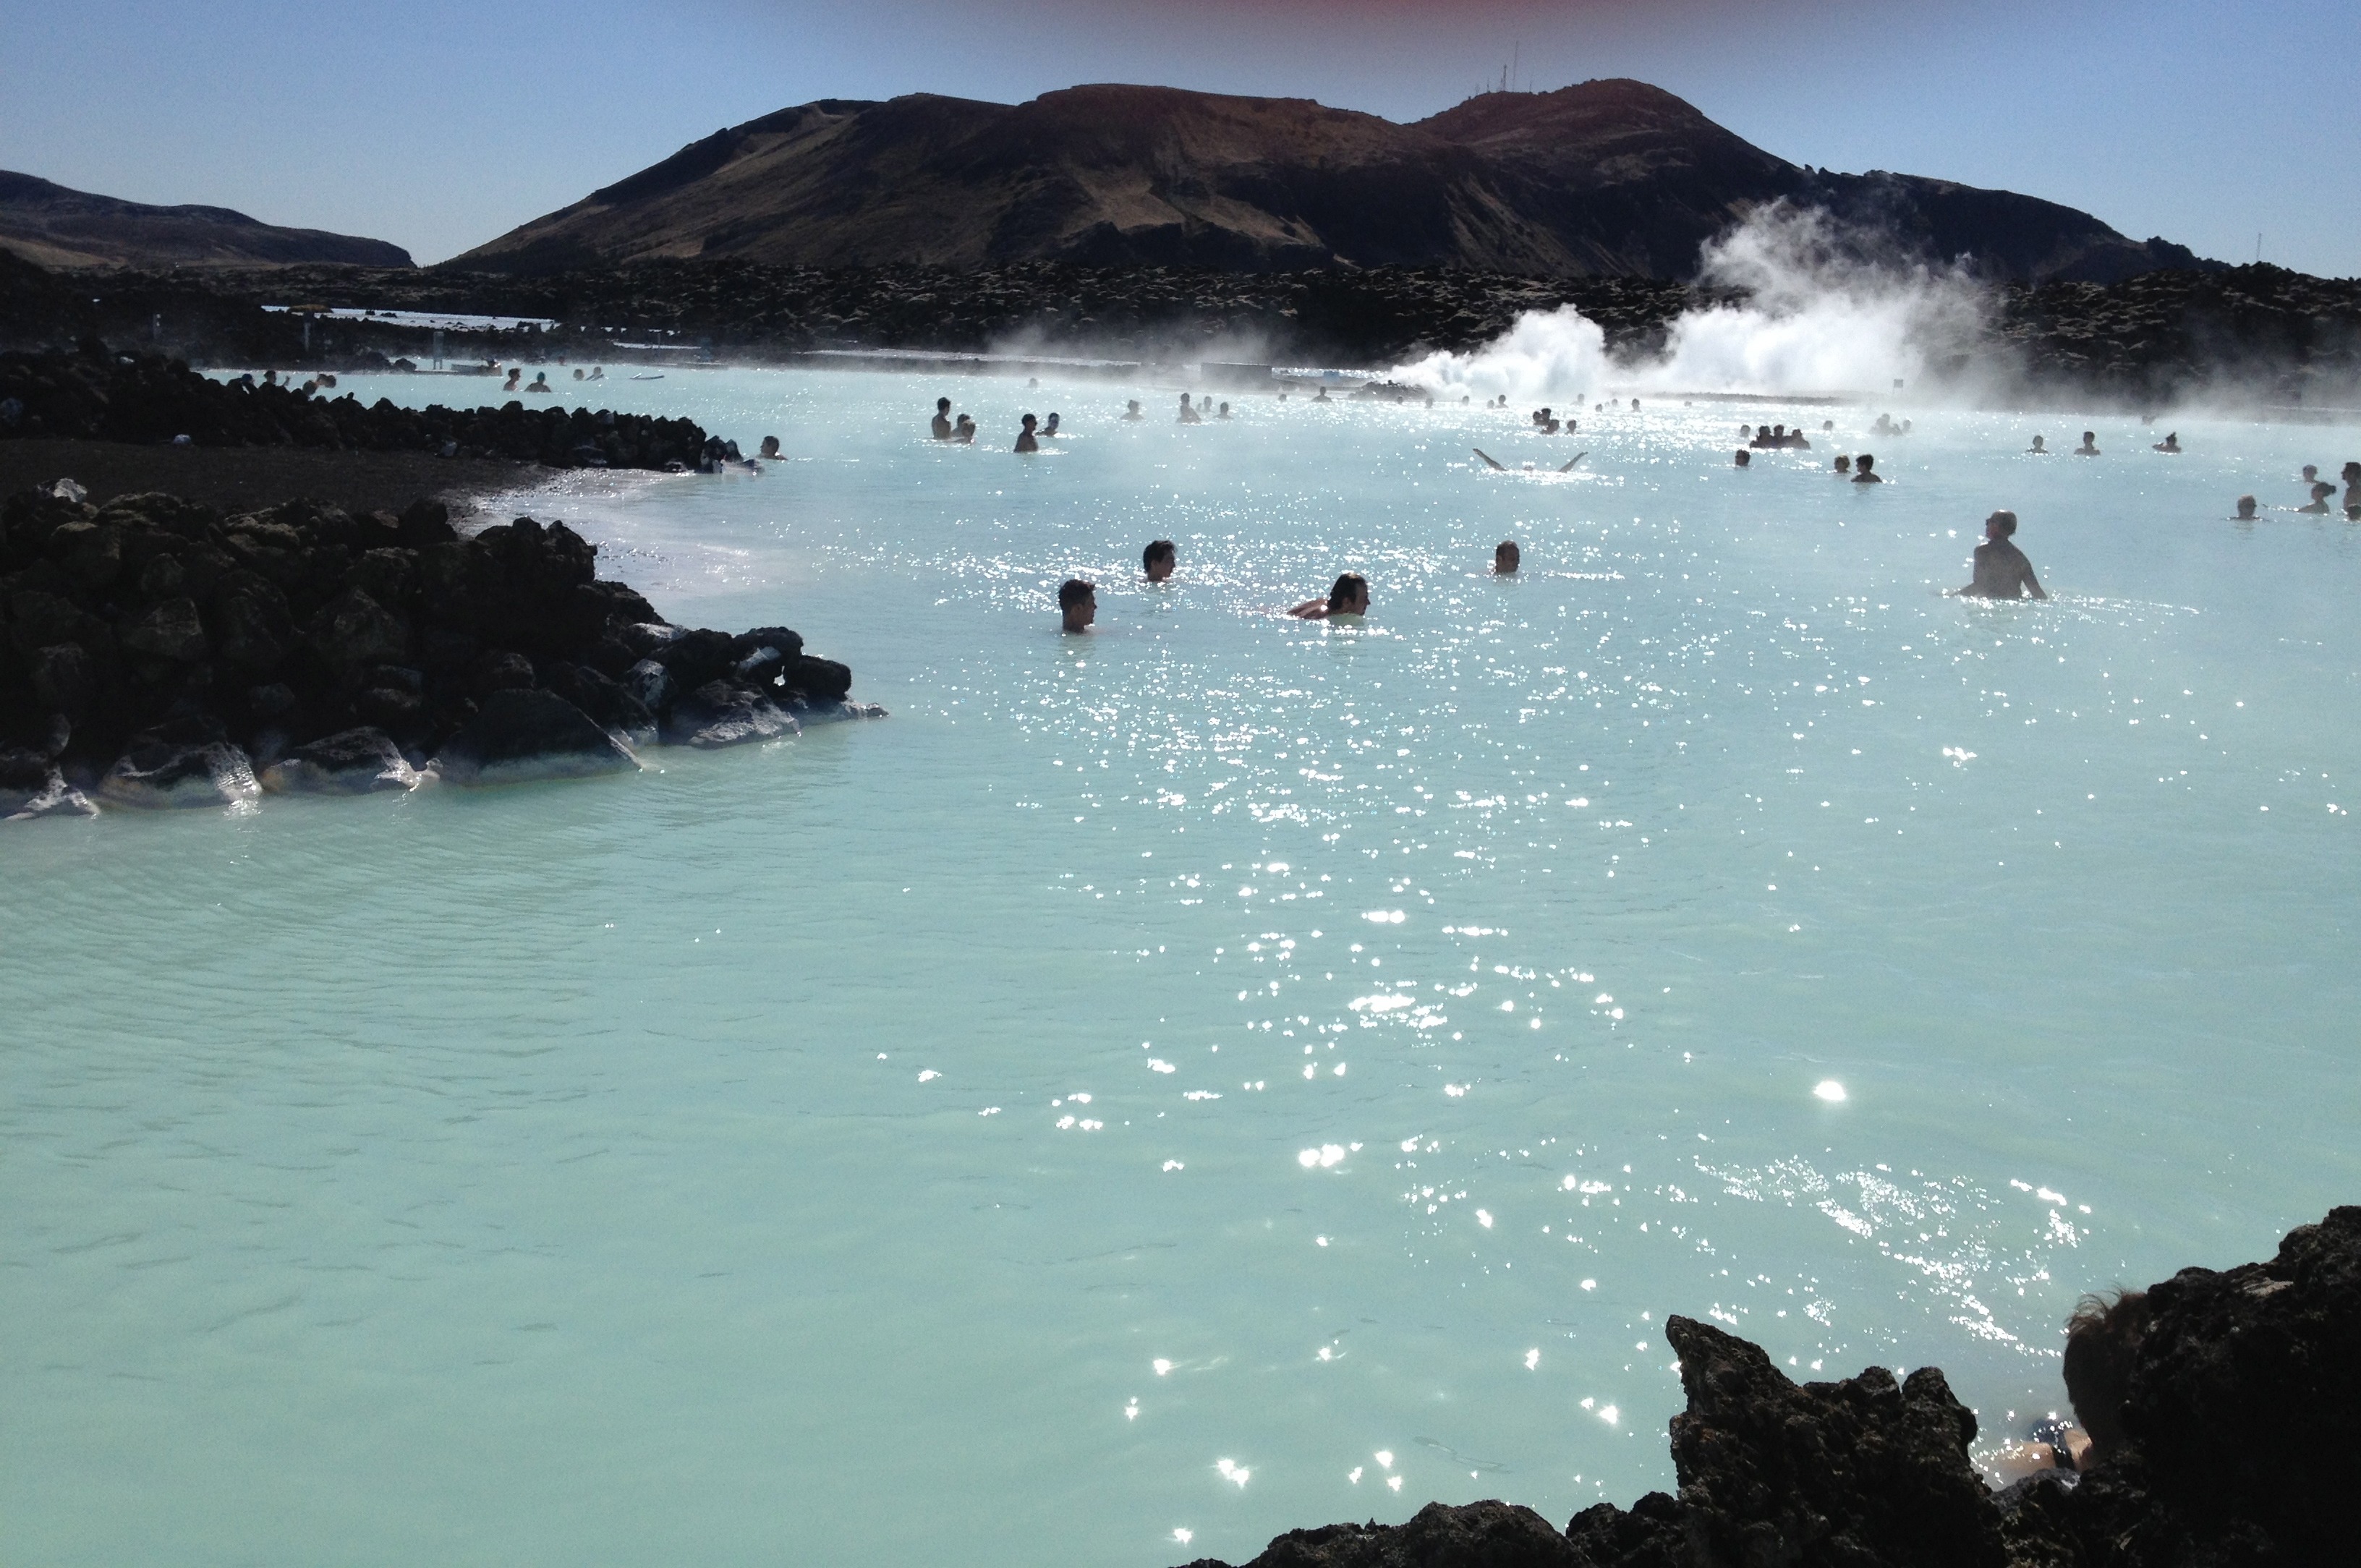
beach, sea, coast, water, nature, ocean, mountain, shore, wave, scenery, lagoon, bay, island, iceland, blue lagoon, body of water, rocks, geology, tourist attraction, natural water, cape, hot springs, thermal springs, hot pool, wind wave, carol colman, thermal feature, hot water steam, mineral pool